White Spot

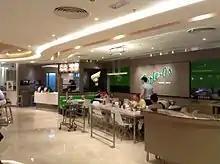
A Triple O's restaurant in Pacific Place, Hong Kong.

Abroad, White Spot has expanded its Triple O's chain into Hong Kong in the early 2000s, Manila in 2014, and Mainland China. In Hong Kong, four such stores can be found at the basement of Pacific Place, and in Exchange Square, on the Hong Kong Island; and at Cooked Deli in the Harbour City shopping mall in Kowloon and in Shatin. The three Hong Kong franchises each record more than twice as many sales as the average location in BC.